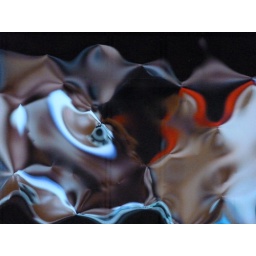
Football scene on a modern LCD HD TV as reflected in old wavy glass on a cabinet door.